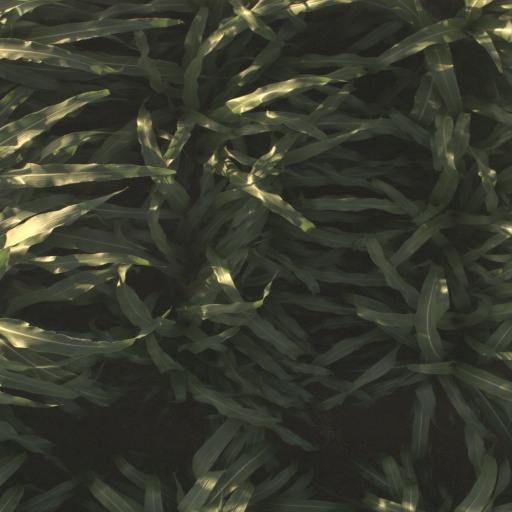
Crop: sorghum